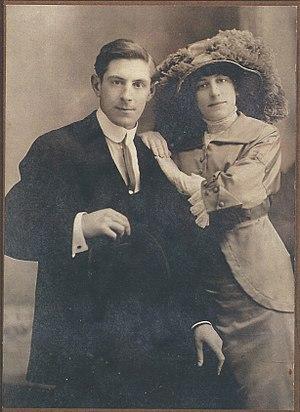
Parents d'Alphonse Lespérance à Montréal.
Alphonse Lespérance, né à Montréal le 12 octobre 1914 et décédé à Sherbrooke le 6 août 2003, est un peintre canadien-français, portraitiste, décorateur et restaurateur d'églises, dans la tradition classique académique.